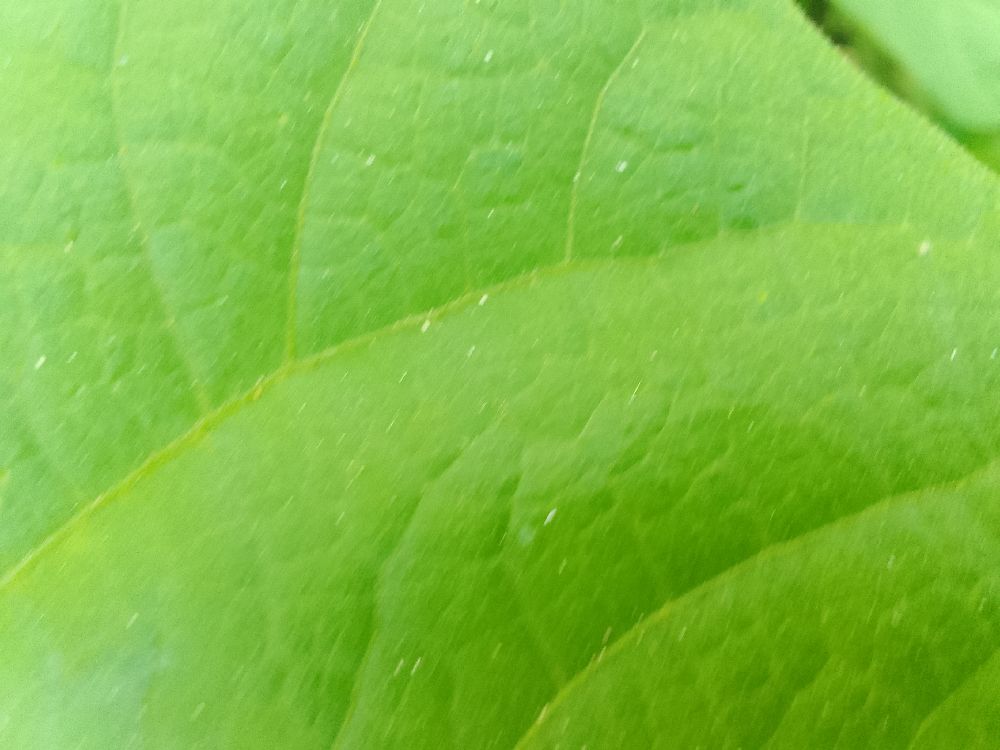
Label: healthy